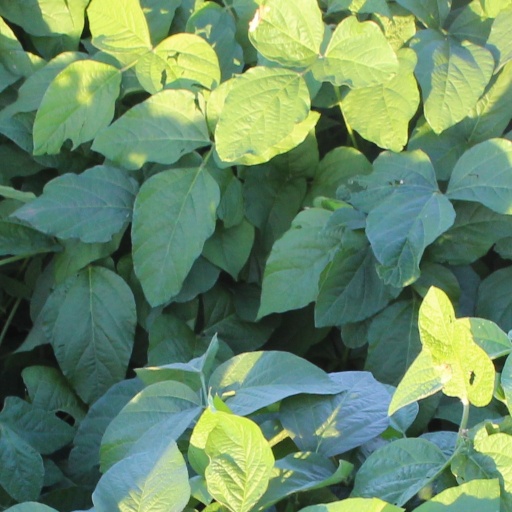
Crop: soybean